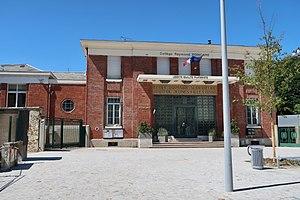
Collège Raymond-Poincaré (ancienne école primaire supérieure de jeunes filles), place Raymond-Poincaré, à Versailles (Yvelines).
Versailles est une commune française, chef-lieu du département des Yvelines dans la région Île-de-France, mondialement connue pour son château ainsi que pour ses jardins, sites classés sous l’égide de l'UNESCO dans la liste du patrimoine mondial de l’humanité. D'après le recensement de 2015, la population de la ville est de 85 771 habitants.
L'enseignement primaire supérieur est un ordre d'enseignement qui a existé en France entre 1833 et 1941. Il est supprimé par Jérôme Carcopino qui sépare les écoles primaires supérieures de l'enseignement primaire en les transformant en collèges modernes. Une partie survit dans le cadre des « cours complémentaires » donnés dans le Primaire, mais disparaît en 1959.